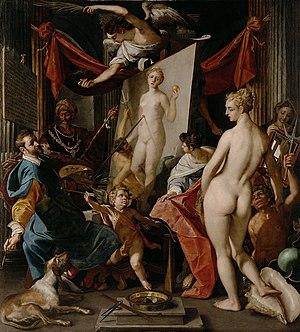
Campaspe ou Pancaste passe pour avoir été une maîtresse d'Alexandre le Grand et le modèle du peintre Apelle. Son existence est probablement une légende, elle est surtout connue par une anecdote apocryphe de Pline l'Ancien qui a été le sujet de nombreuses représentations artistiques.